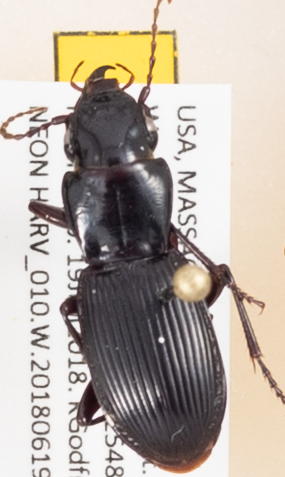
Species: Pterostichus rostratus
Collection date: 2018-06-19 04:00:00
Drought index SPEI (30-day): -0.9
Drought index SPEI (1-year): -0.54
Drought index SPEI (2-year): -0.8